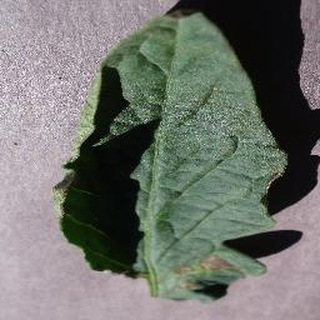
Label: tomato_early_blight